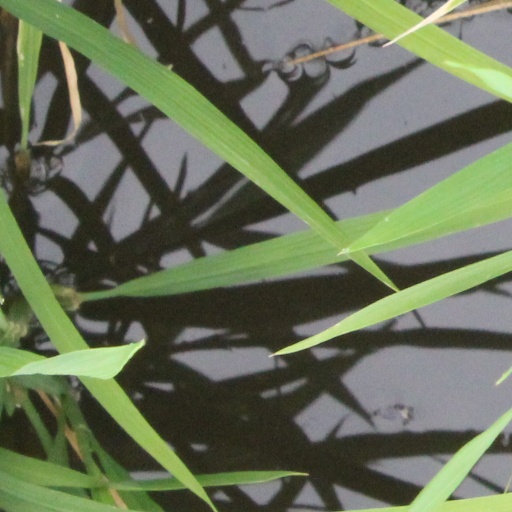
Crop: rice